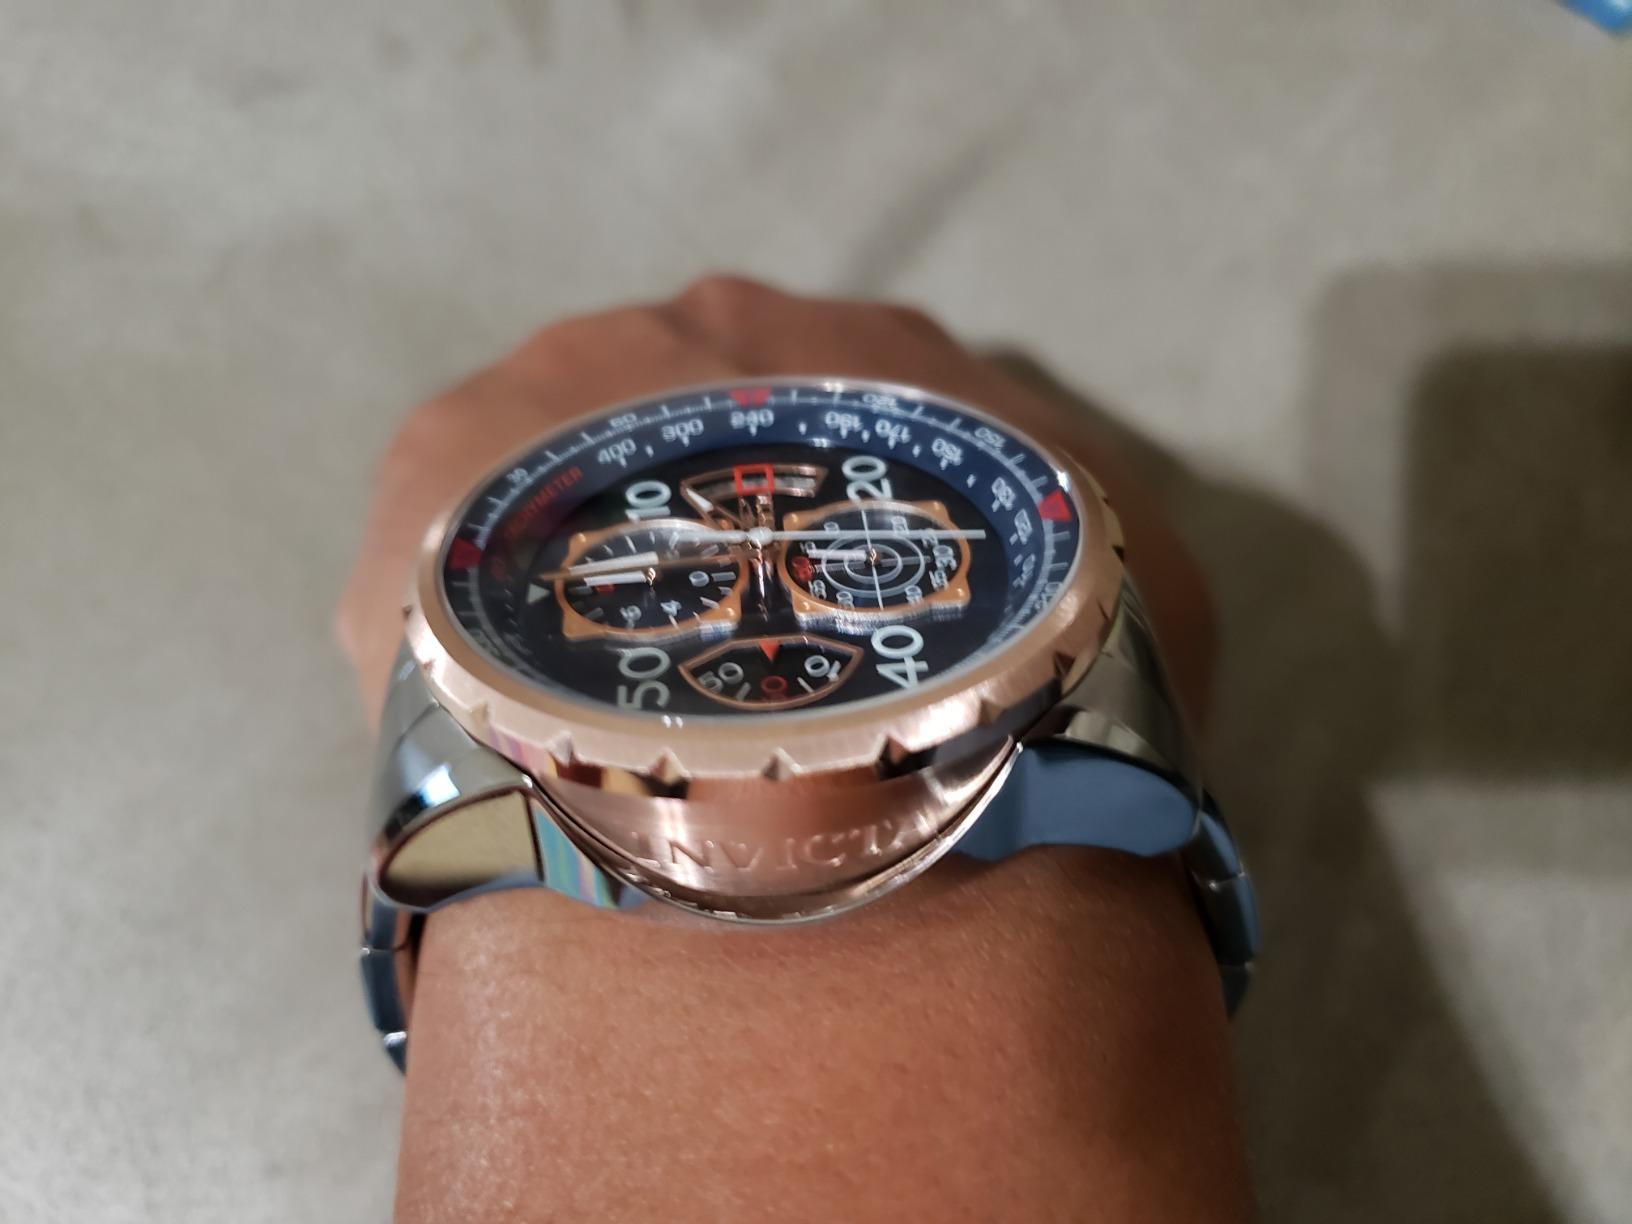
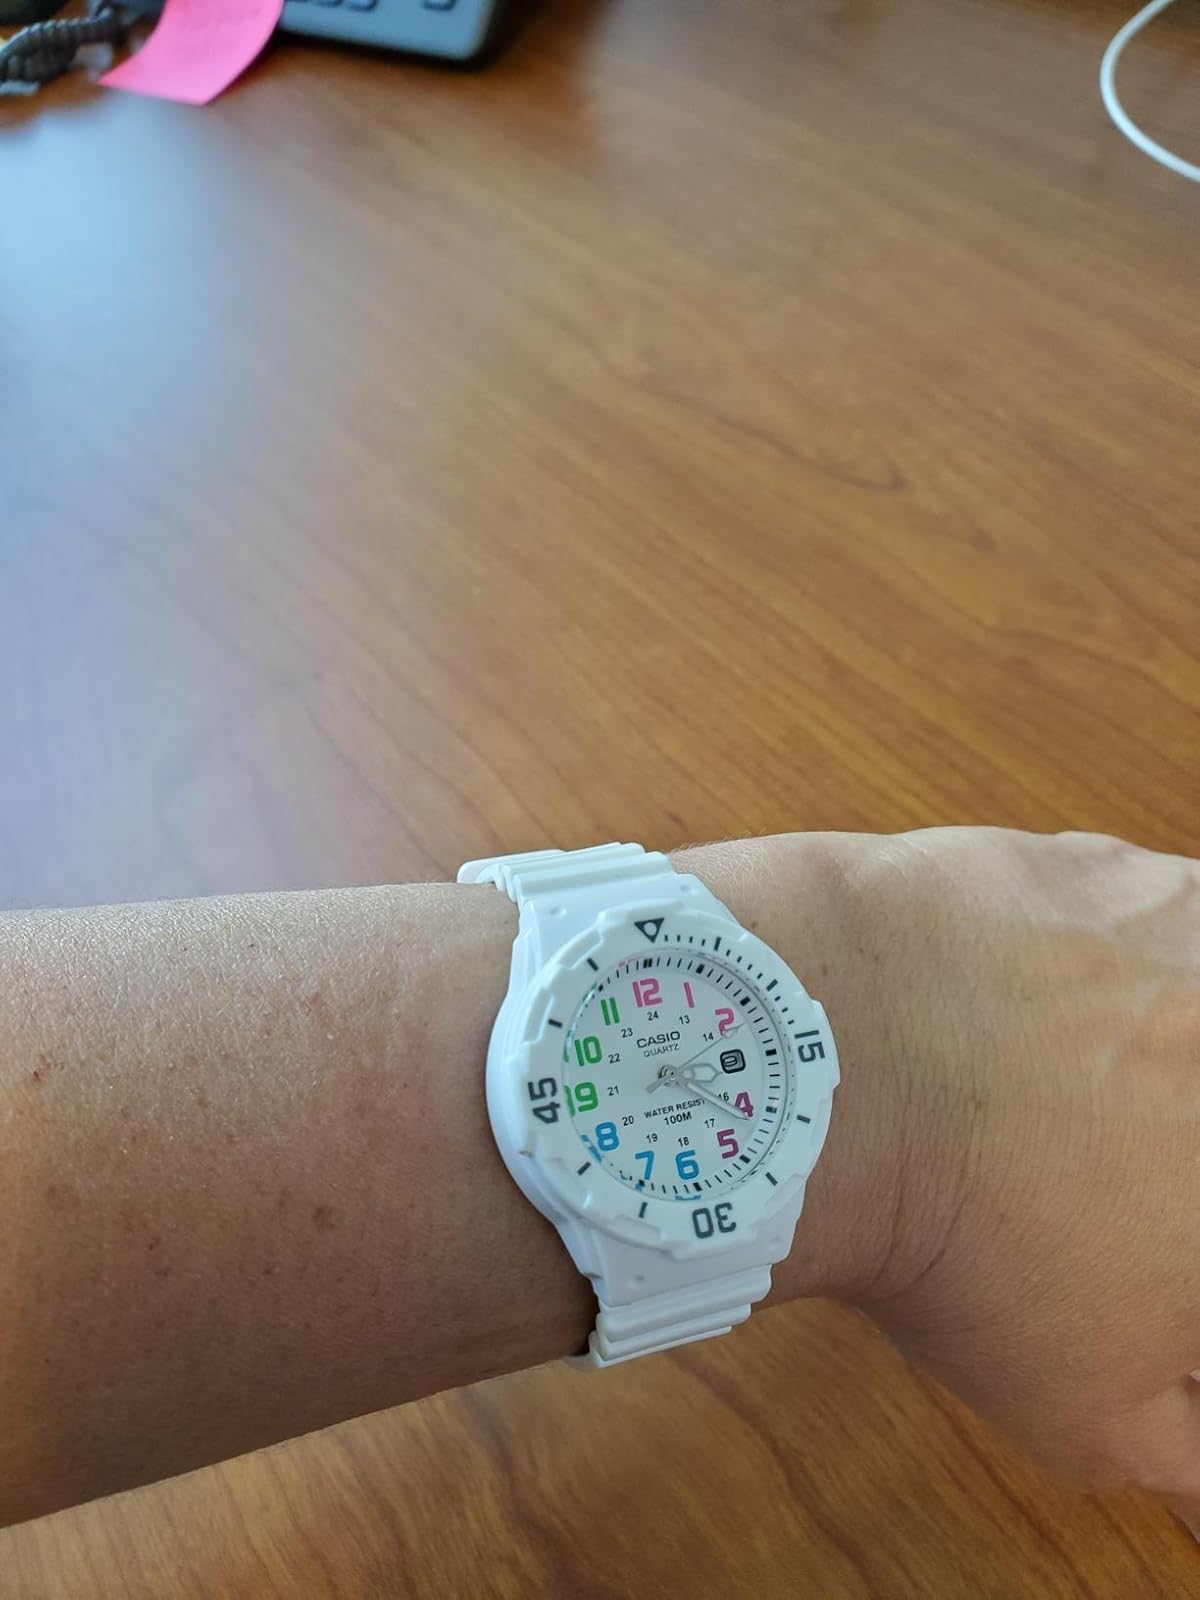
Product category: accessories_watch
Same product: no